Coast guard

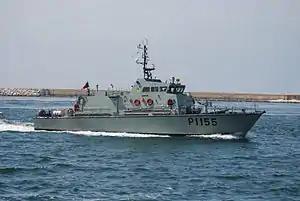
A Portuguese Navy "Centauro"-class patrol boat, one of its assets employed in the coast guard role under the Portuguese National Maritime Authority

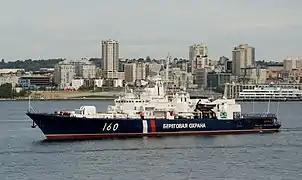
Russian Border Guard vessel "Vorovskiy" in Seattle

In the Republic of the Philippines, the Philippine Coast Guard (PCG) is a maritime law enforcement agency operating under the Department of Transportation of the Republic of the Philippines government. It is tasked with the broader enforcement of maritime laws, especially against smuggling, illegal fishing, drug trafficking, and piracy. It patrols the country's 36,289-kilometer coastline and hundreds of islands, and is also involved in maritime search and rescue (SAR) missions, as well as the protection of the marine environment. The Philippine Coast Guard also serves as an attached service of the Armed Forces of the Philippines in wartime.